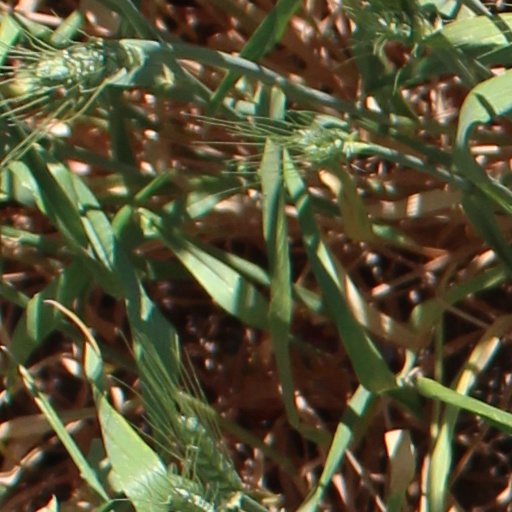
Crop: wheat